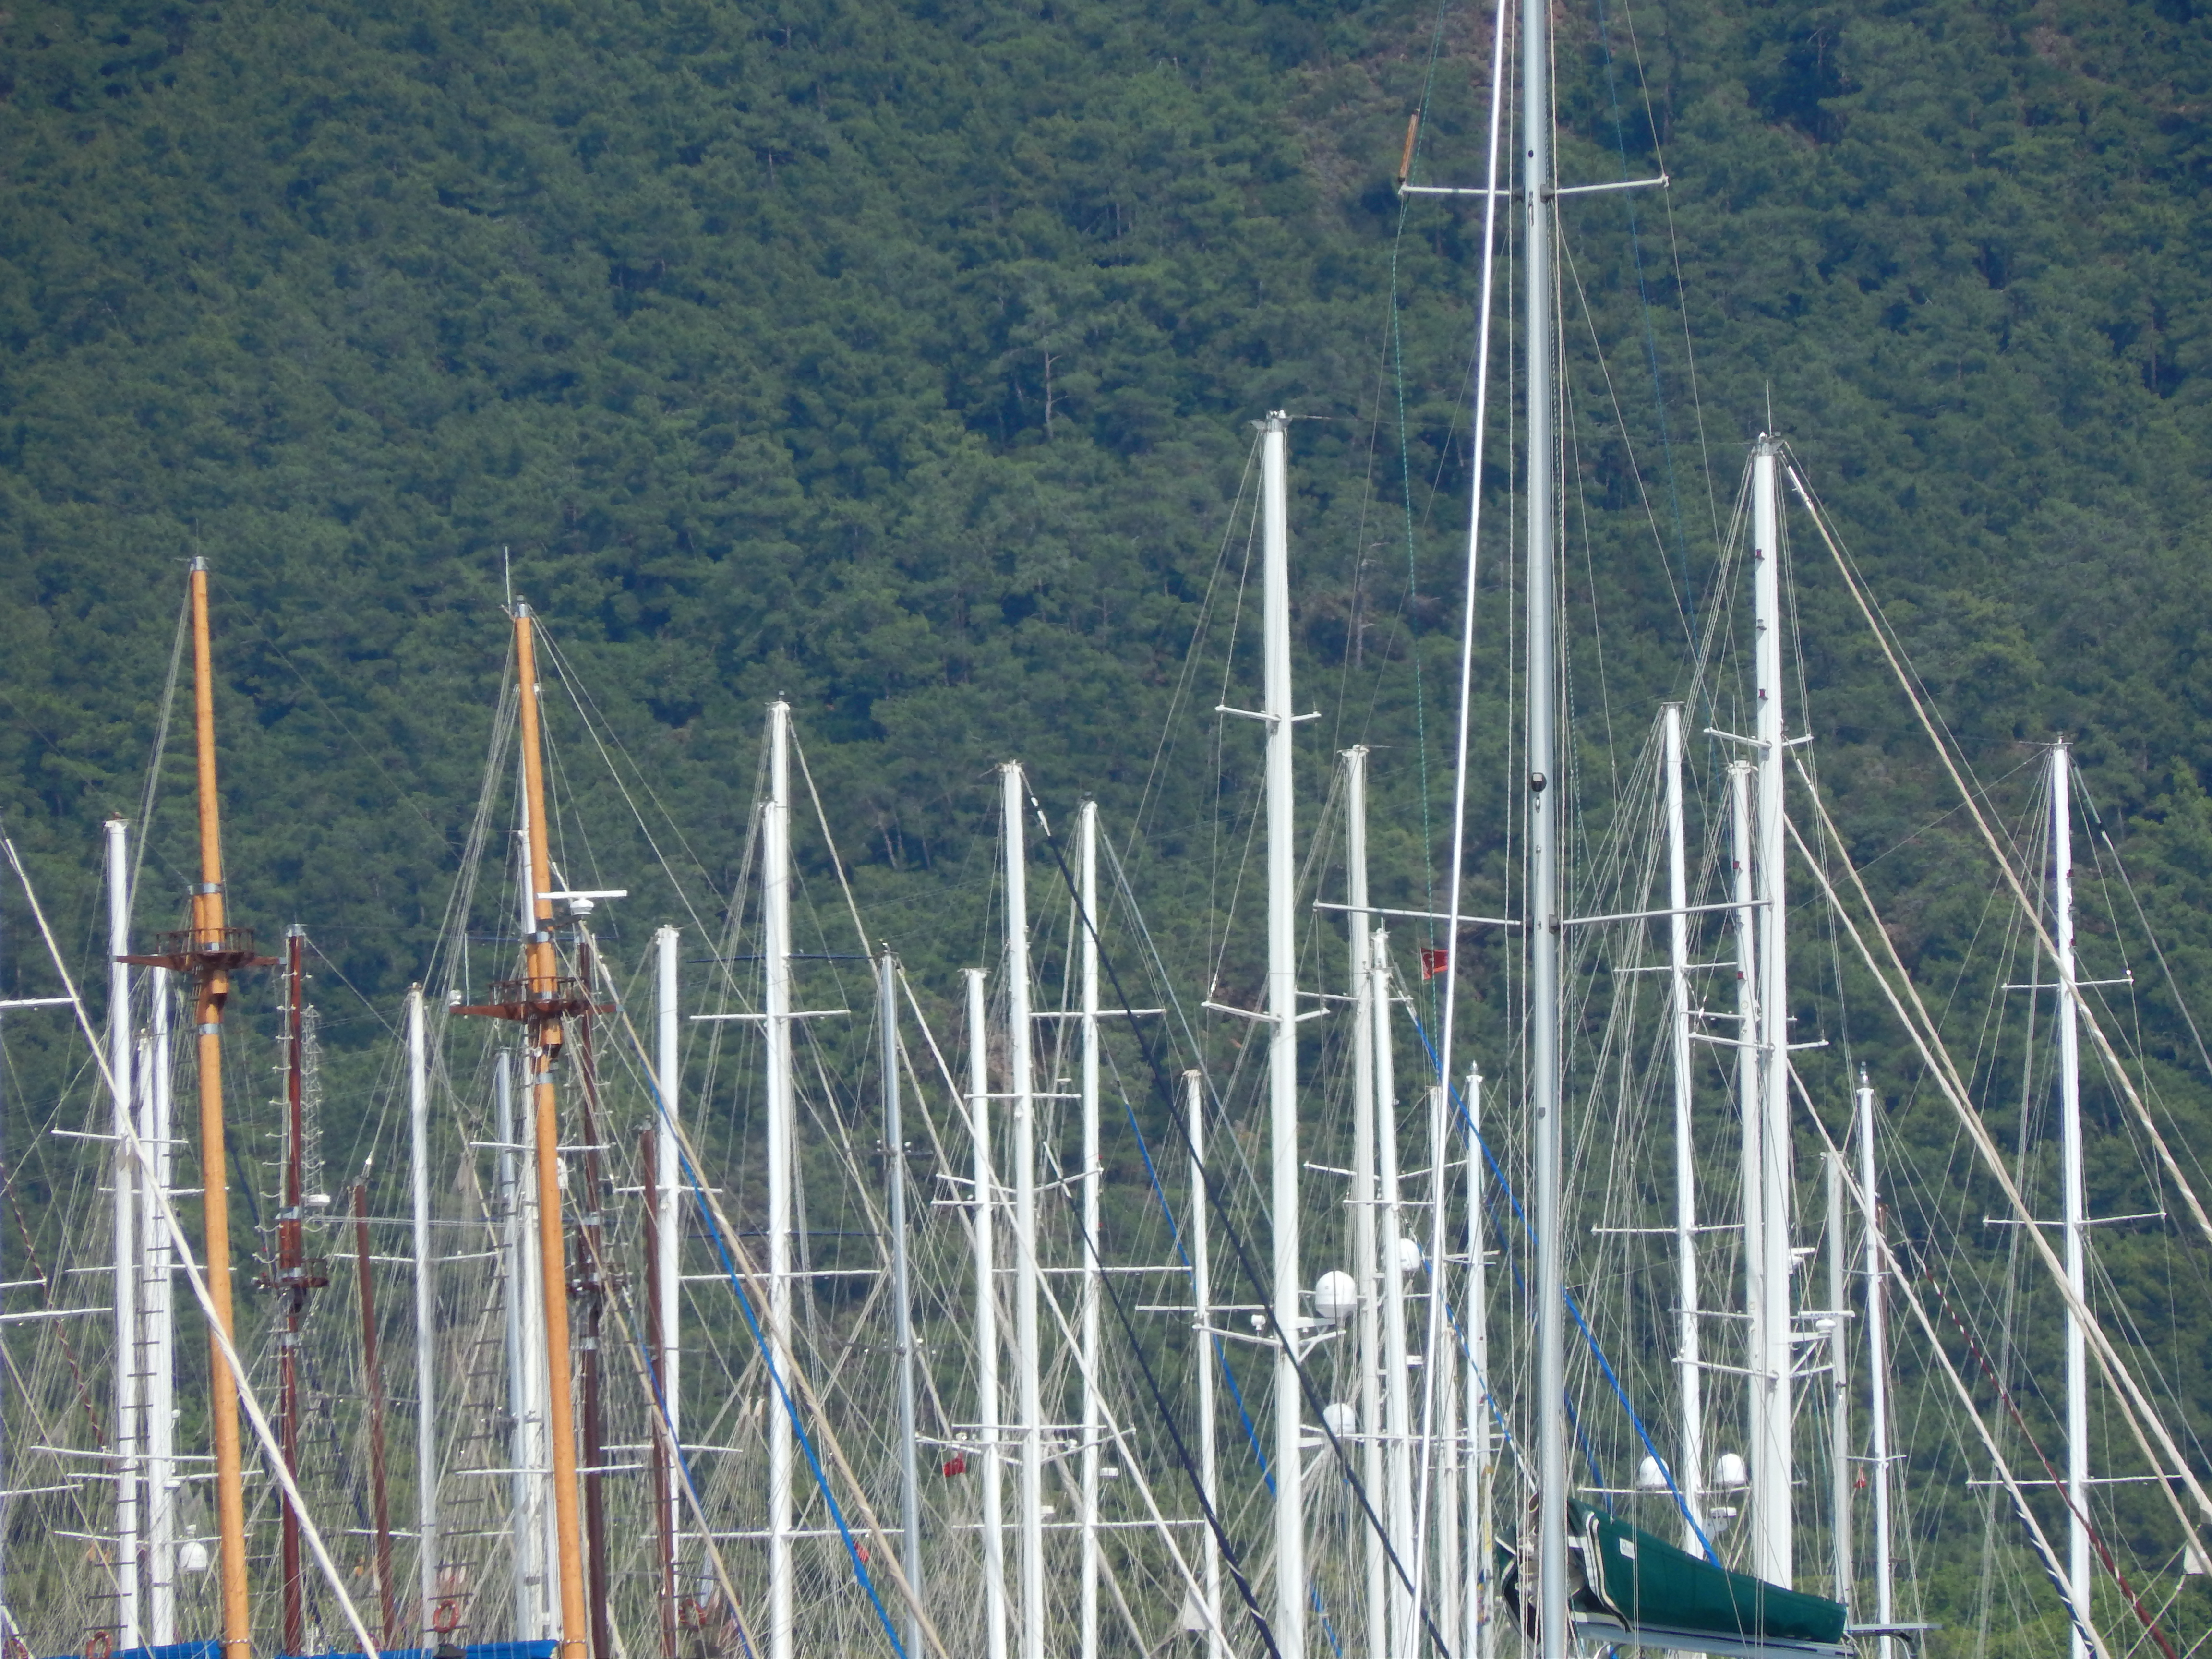
sea, landscape, marina, ship, view, travel, blue, summer, water, riviera, city, coast, boat, resort, harbor, cruise, yacht, sailing, destination, sky, mast, sailing ship, windjammer, fixed link, sail, tree